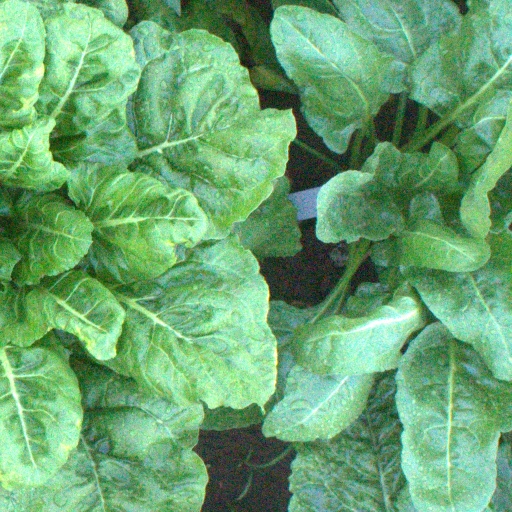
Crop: sugar beet